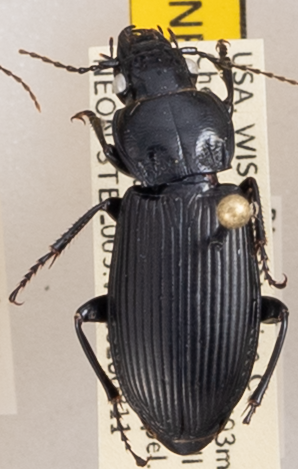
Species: Pterostichus melanarius melanarius
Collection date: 2020-08-11
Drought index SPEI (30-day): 2.09
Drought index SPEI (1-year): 2.09
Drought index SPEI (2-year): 2.09